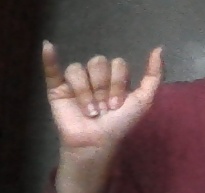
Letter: ya